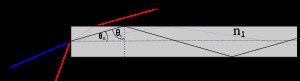
L’ouverture numérique est une caractéristique d'un système optique, généralement notée O.N. Elle est définie par, où n₀ est l'indice de réfraction dans le milieu d'observation, et i₀ est l'angle entre l'axe optique et le rayon le plus écarté de l'axe optique qui entre dans la lentille. Cet angle est appelé demi-angle d'ouverture.